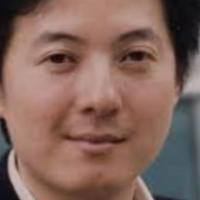
Age group: age 31-40